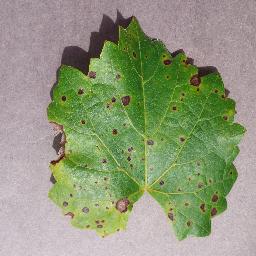
Label: Grape___Black_rot